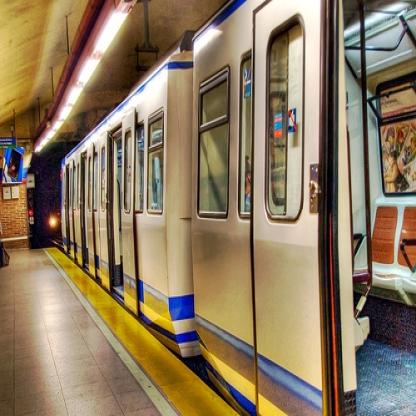
Scene: Indoor